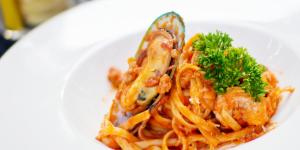
espaguetis a la marinera con mejillones y gambas